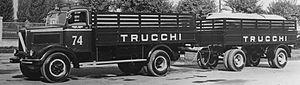
Le Lancia Ro - tipo 264 militaire - fut le premier d’une grande famille de camions lourds du constructeur italien Lancia V.I., lancé en 1933. Il était proposé en deux versions avec des motorisations différentes, essence ou diesel. Le Moteur Diesel étant dérivé du moteur Junkers à deux cylindres produit par Fiat V.I.. Ce camion, particulièrement robuste, fut le premier en Italie à recevoir une boîte à 4 vitesses avec réducteur. De la version diesel militaire naitront deux versions civiles avec des empattements et longueurs différents.